Al Aaraaf

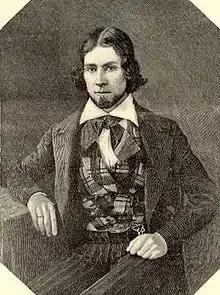
James Russell Lowell helped Poe arrange a public appearance in Boston in 1845. Instead of presenting a new poem, Poe read "Al Aaraaf".

After the publication of "The Raven" in 1845, Poe became a household name and, having reached the height of his poetic fame, he was often asked to lecture or recite poetry at public events. One such invitation came from the Boston Lyceum in October 1845, arranged with help from James Russell Lowell. Poe had a strong dislike for the Boston literary scene and the city itself, despite having been born there. Nevertheless, he accepted the $50 fee and the challenge of writing a brand new poem for his appearance.